Hush Money (novel)

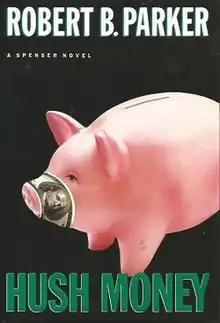
First edition (publ. G.P. Putnam & Son)

Hush Money is the 26th book in Robert B. Parker's Spenser series and first published in 1999.